Caitlin Regal

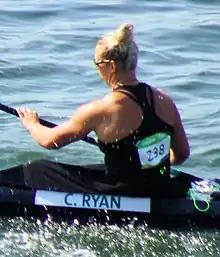
Regal at the 2016 Summer Olympics

Caitlin Regal (born 9 February 1992) is a New Zealand canoeist. On 3 August 2021 she won a gold medal alongside Lisa Carrington in the K-2 500 metres event.